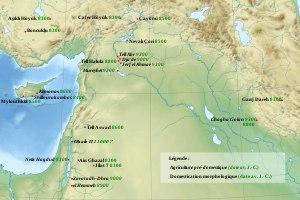
Le Néolithique précéramique B est une des phases du Néolithique du Proche-Orient. Il suit la phase du Néolithique précéramique A, et il a comme ce dernier été établi en fonction de la stratigraphie du site de Jéricho par Kathleen Kenyon. Il s'étend sur environ 2000 ans entre le début du IXᵉ millénaire et le début du VIIe millénaire av. J.-C.
Le Néolithique précéramique A est une des phases du Néolithique du Proche-Orient, établie à partir de la stratigraphie du site de Jéricho par Kathleen Kenyon. Elle s'étend sur plus d'un millénaire entre la fin du XIe millénaire et le début du IXe millénaire av. J.-C. Elle ne constitue pas une culture homogène, mais est divisée en plusieurs entités chronologiques et régionales du sud et du nord du Levant : Khiamien, Sultanien, Mureybétien notamment. L'horizon PPNA peut également inclure des sites contemporains situés dans des régions voisines.
Le Néolithique du Proche-Orient est chronologiquement le plus précoce des épisodes de passage d'un mode de vie paléolithique à un mode de vie néolithique à se produire dans le monde. Il prend place entre le Levant et le Zagros occidental, incluant une partie de l'Anatolie, au début de l'Holocène, entre 10000 et 5500 av. J.-C. environ.